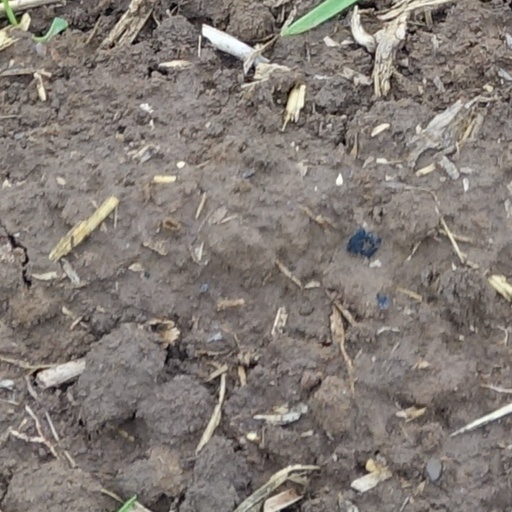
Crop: wheat